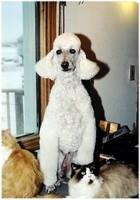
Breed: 316-n000118-standard_poodle